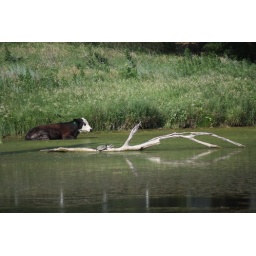
The cow cools herself off in the water while the turtle warms himself up in the sun.